Danielsraptor

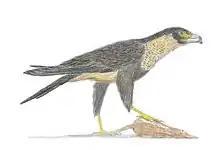
Life restoration of the closely related "Masillaraptor"

The describing authors concluded that "Danielsraptor" had a body shape very similar to the middle Eocene "Masillaraptor" of Germany. It had long legs, which may indicate that it had a terrestrial lifestyle, foraging on the ground similar to modern caracaras. It had a large pygostyle, indicating that it would have likely had long tail feathers. This, in addition to its long ulna, suggests that it was capable of well-developed flight. Its beak was similar to those of extinct phorusrhacids and extant caracaras.